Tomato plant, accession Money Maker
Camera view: tilt-top (135 deg); turntable rotation: 330 degrees
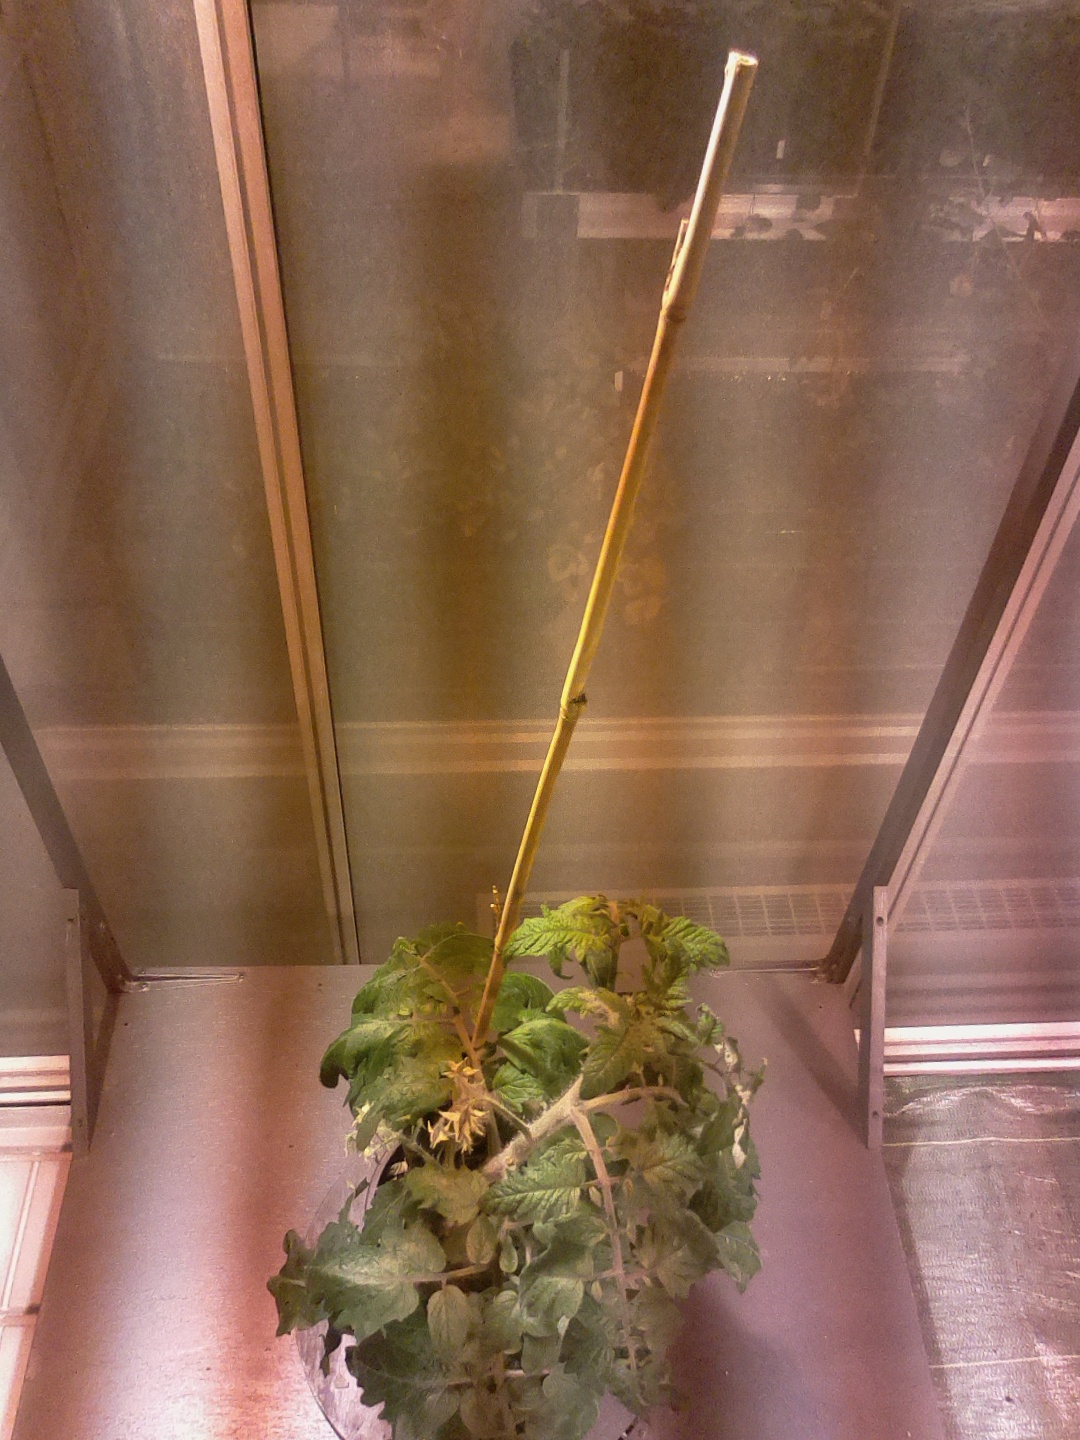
BBCH growth stage 67: Full flowering, 70%-80% of flowers open, more petals falling